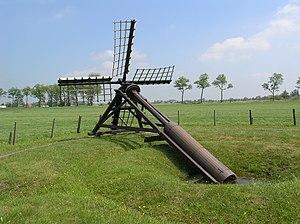
Cet article recense les moulins à vent de la province de Frise, aux Pays-Bas.